Second Empire style

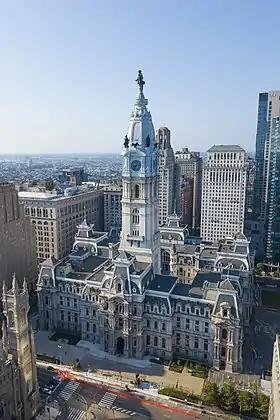
Philadelphia City Hall (1871–1901)

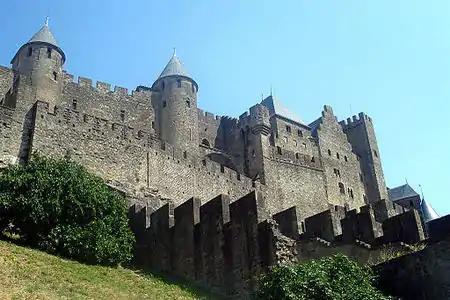
Napoleon III commissioned Eugène Viollet-le-Duc to restore the medieval town of Carcassonne in 1853.

Second Empire style, also known as the Napoleon III style or Haussmann style, is a highly eclectic style of architecture and decorative arts originating in the Second French Empire. It was characterized by elements of many different historical styles, and also made innovative use of modern materials, such as iron frameworks and glass skylights. It flourished during the reign of Emperor Napoleon III (1852–1870) and had an important influence on architecture and decoration in the rest of Europe and North America. Major examples of the style include the Opéra Garnier (1862–1871) in Paris by Charles Garnier, the Institut National d'Histoire de l'Art, the Church of Saint Augustine (1860–1871), and the Philadelphia City Hall (1871–1901). The architectural style was closely connected with Haussmann's renovation of Paris carried out during the Second Empire; the new buildings, such as the Opéra, were intended as the focal points of the new boulevards.